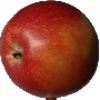
Label: braeburn_apple